Australopithecus sediba

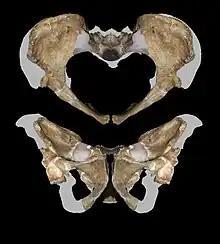
Reconstructed MH2 pelvis

MH1 and MH2 were estimated to have been roughly the same size, about . This is smaller than many contemporary hominins, but reasonable for an australopithecine. MH1 was about tall, but he was a juvenile at about the same skeletal development of a 12-year-old human child or a 9-year-old chimpanzee. "A. sediba", much like earlier and contemporary hominins, appears to have had an ape-like growth rate based on dental development rate, so MH1 may have reached about 85% of its adult size assuming a chimpanzeelike growth trajectory, or 80% assuming a humanlike trajectory. This would equate to roughly .